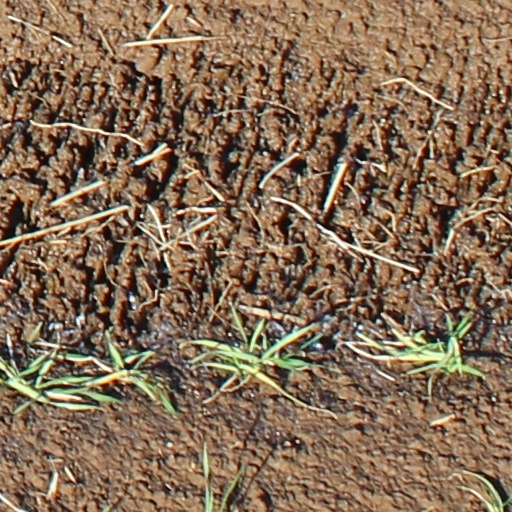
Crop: wheat